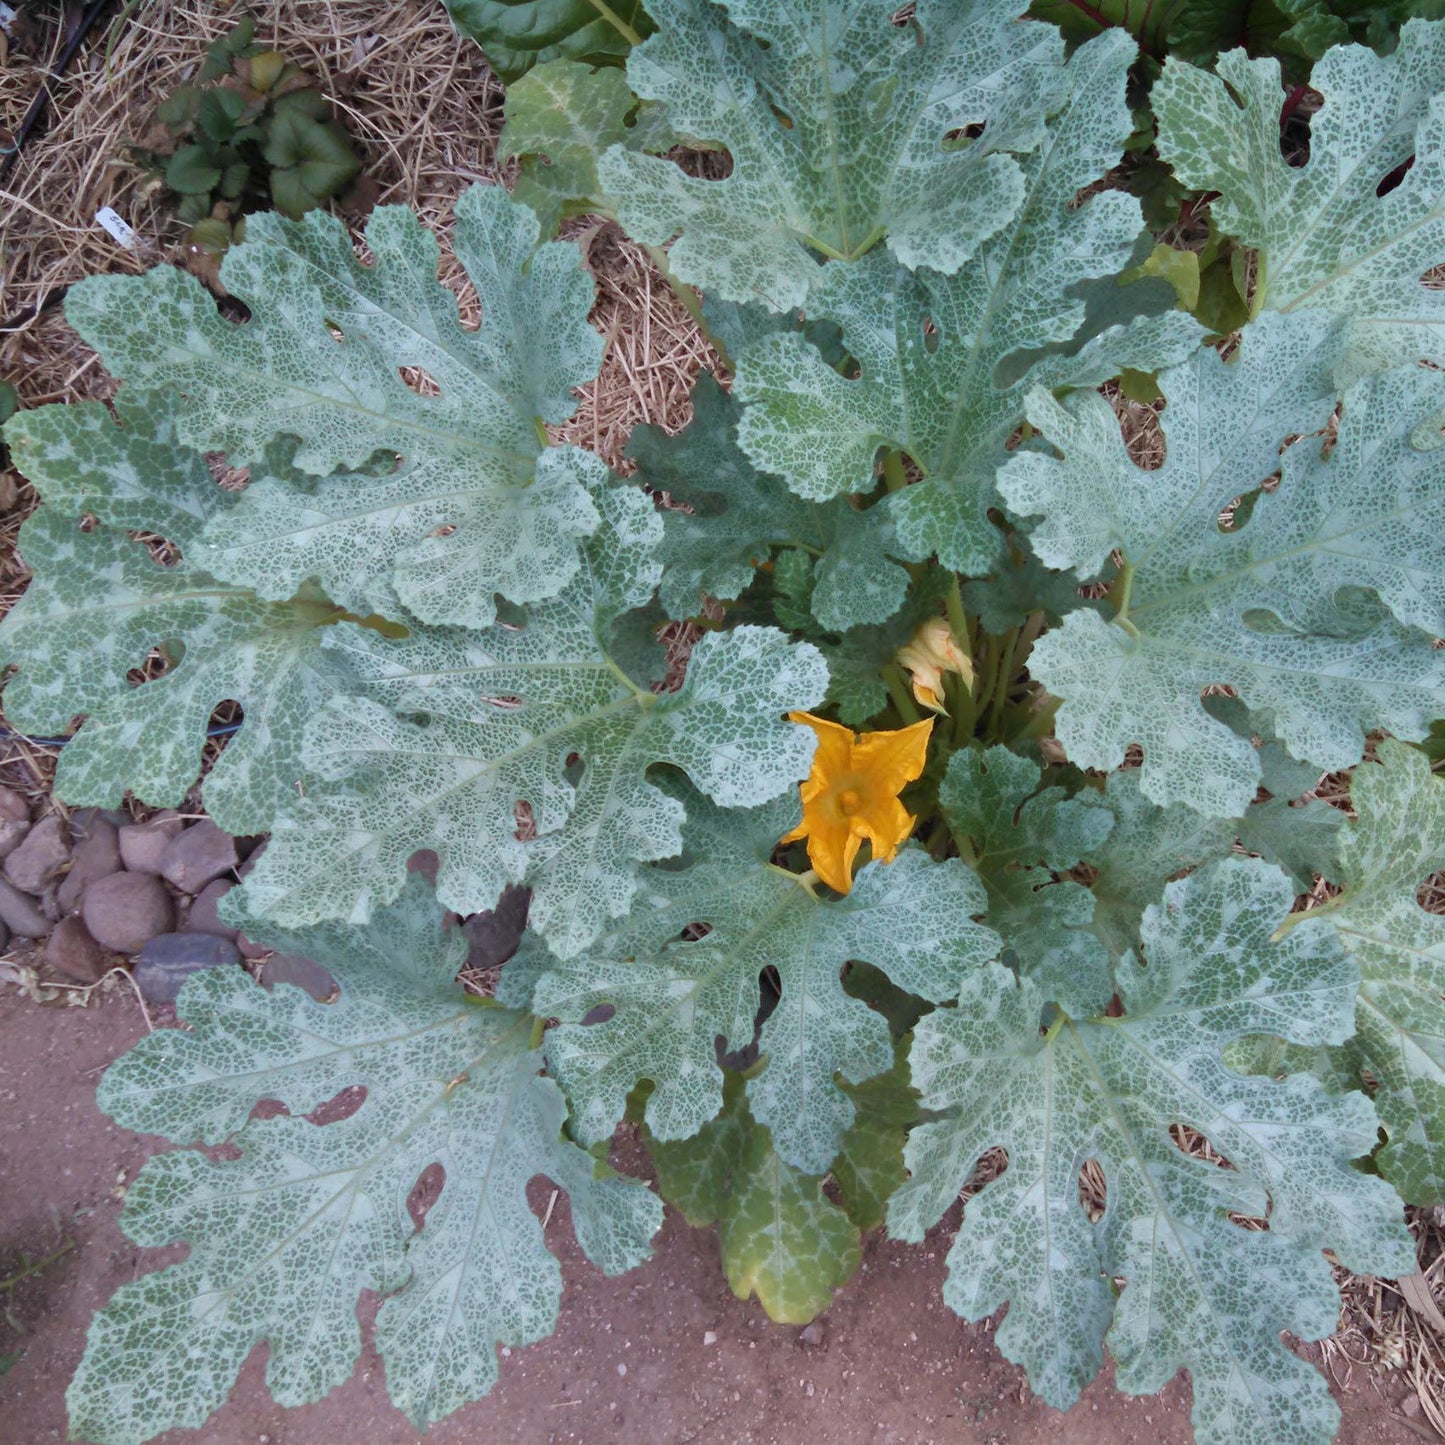
Plant: Squash
Disease: squash powdery mildew